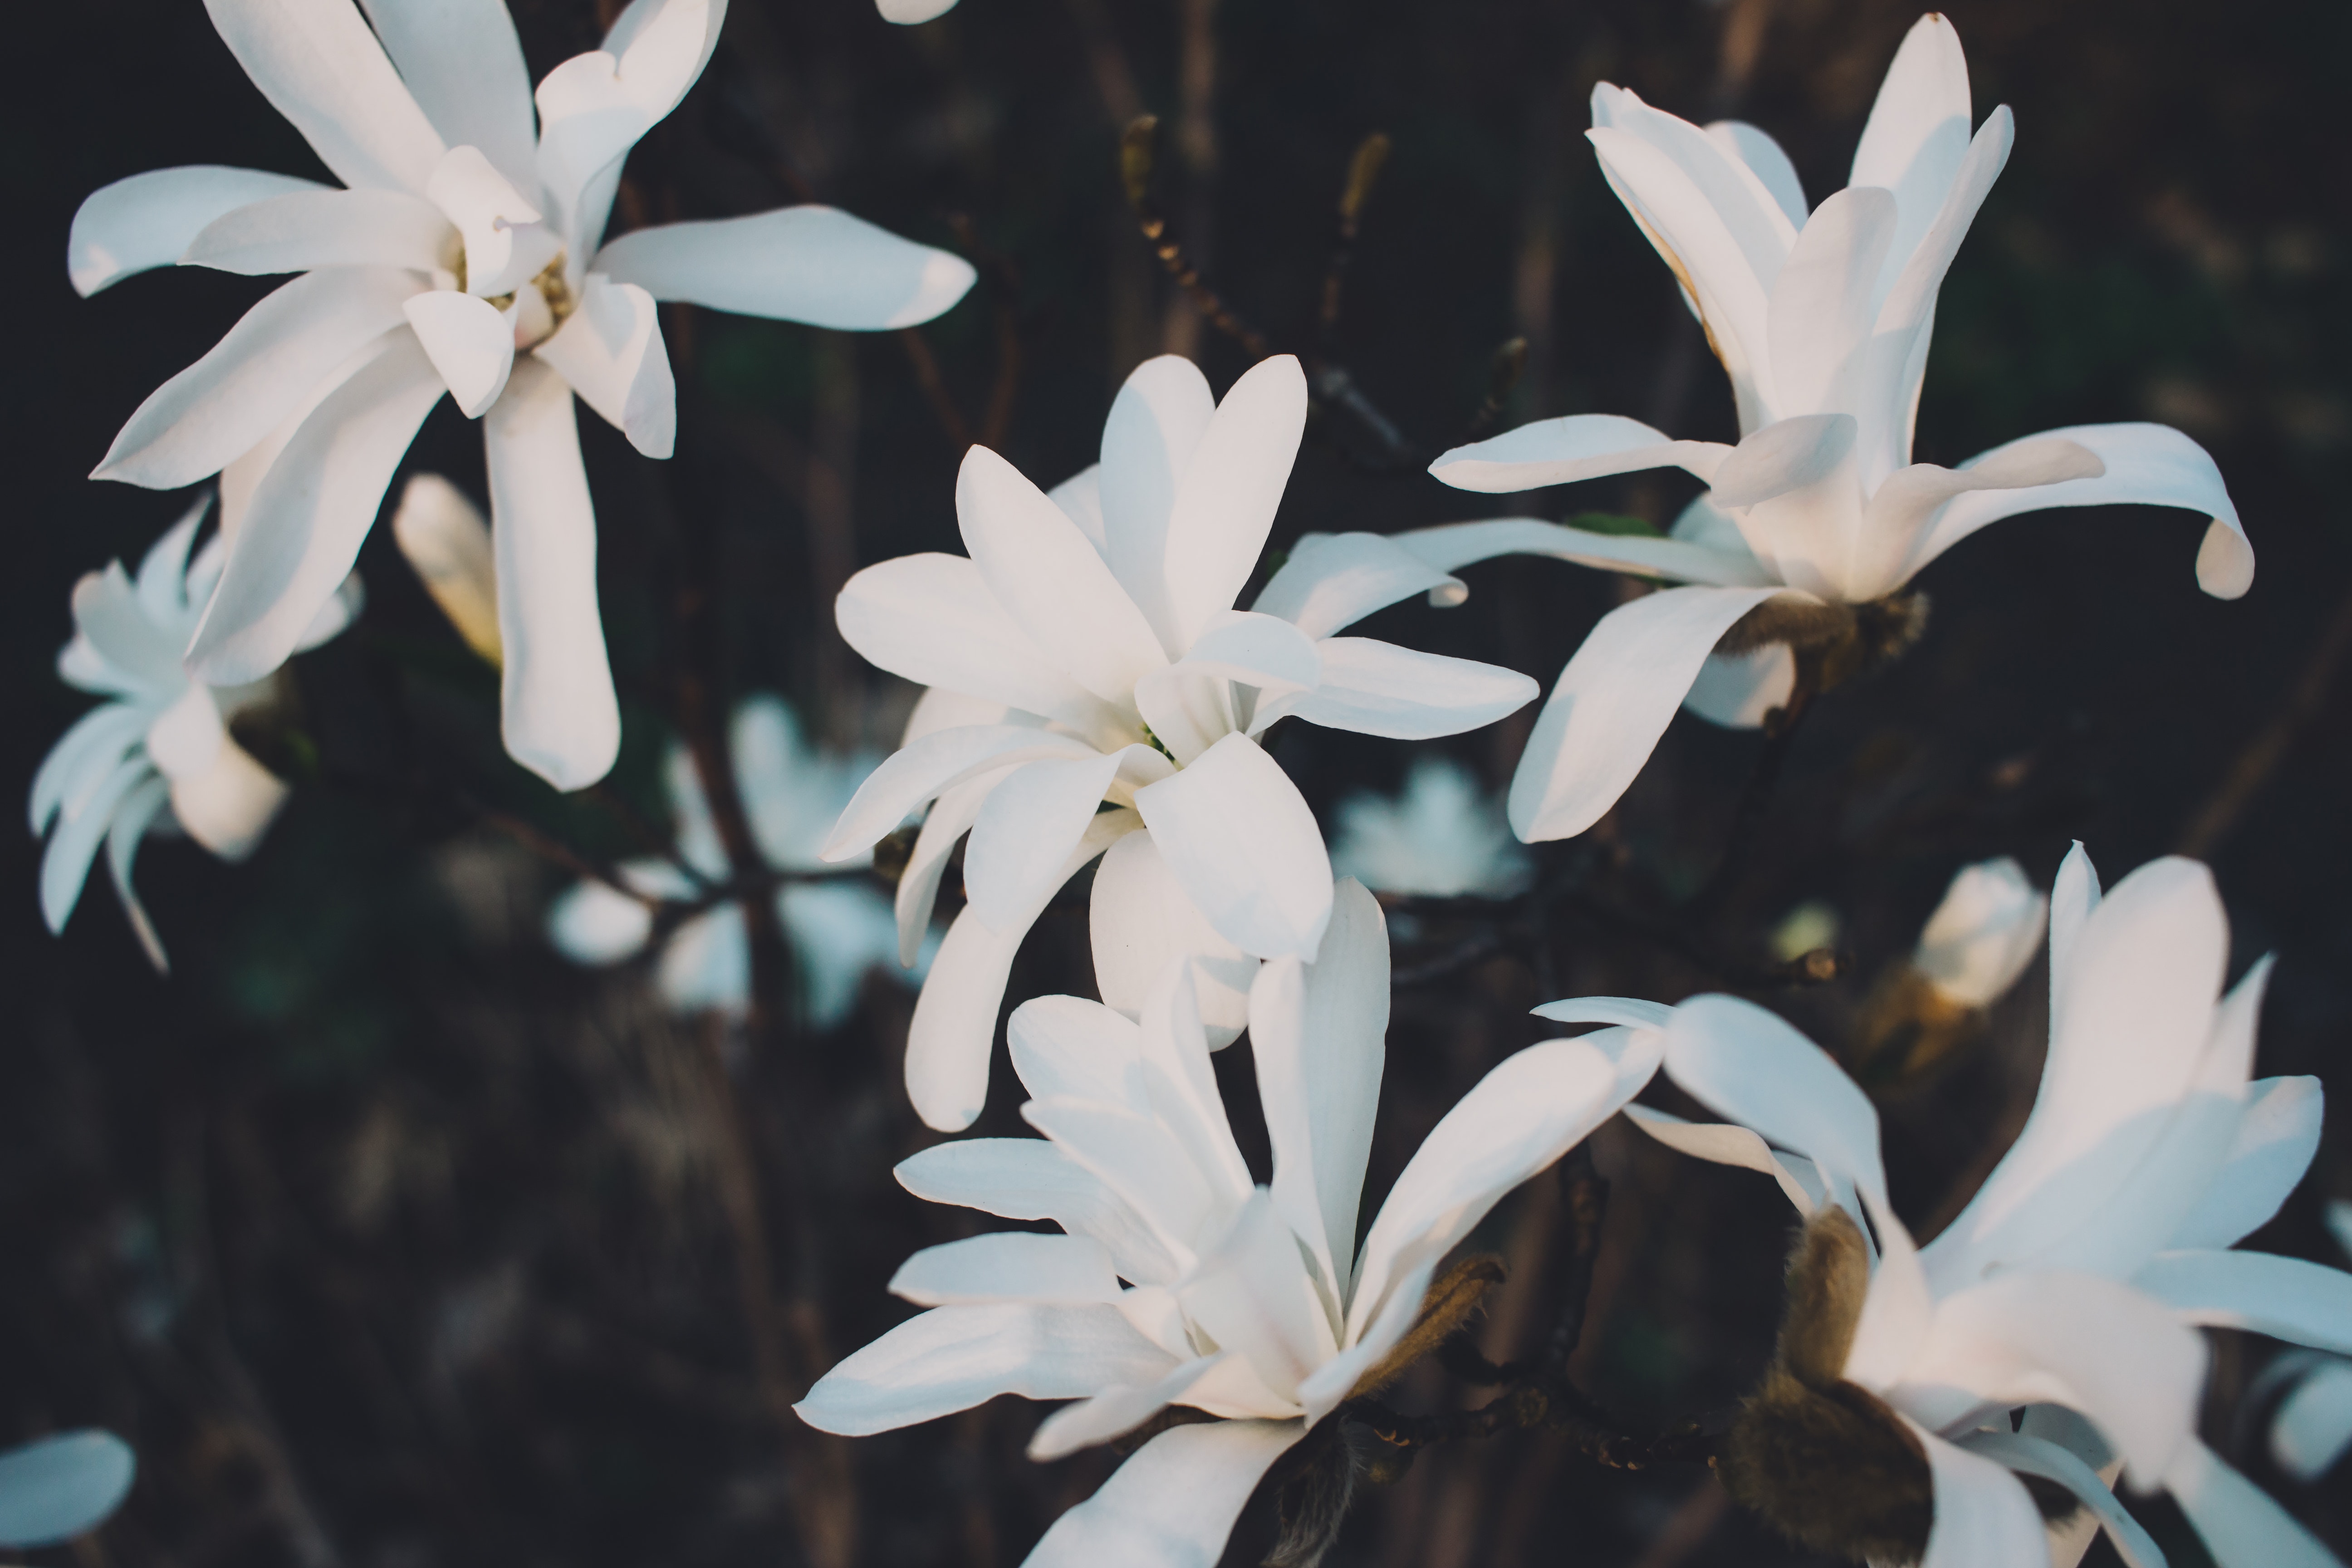
flower, white, plant, petal, flowering plant, tuberose, jasmine, amaryllis family, wildflower, crinum, perennial plant